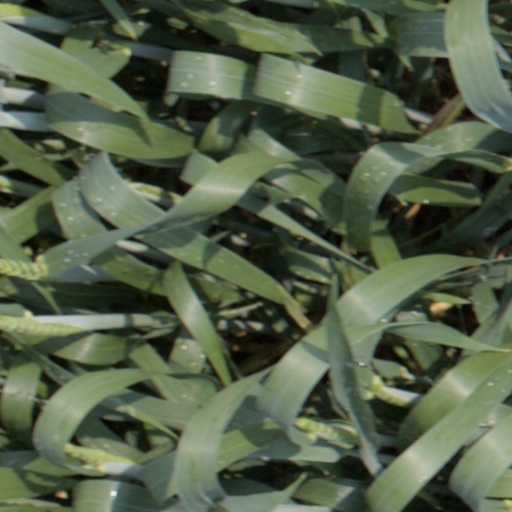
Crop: wheat